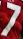
Number: 7